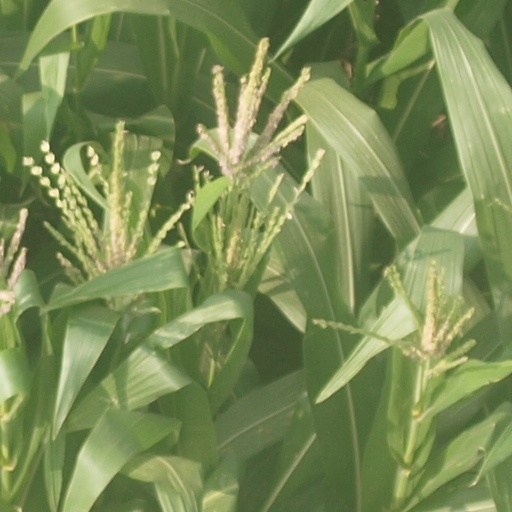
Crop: maize; corn